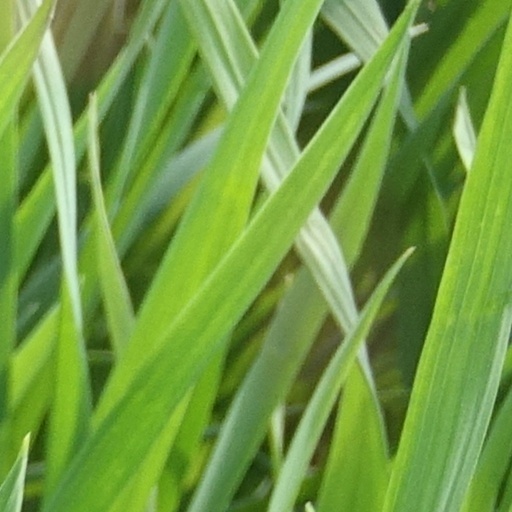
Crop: wheat